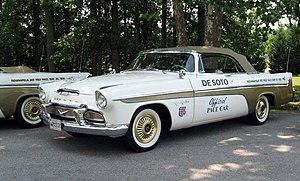
Les 500 miles d'Indianapolis 1956, courus sur l'Indianapolis Motor Speedway et organisés le mercredi 30 mai 1956, ont été remportés par le pilote américain Pat Flaherty sur une Watson-Offenhauser.